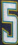
Number: 5